Vesnin brothers

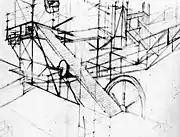
Alexander Vesnin's set design sketches for Alexander Tairov's 1923 production of "The Man Who Was Thursday". The set, according to Catherine Cooke, influenced the "Palace of Labor" competition entry by Vesnin brothers.

In 1906 the brothers created their first public architectural draft – a neoclassical competition entry for the tram terminal at Strastnaya Square. The second, a 1908 draft for a church in Balakovo by Alexander and Victor, combined elements of medieval architecture of Uglich and Kolomenskoye. This draft was recommended by the commission, however, none of the brothers had an architect's license and the church was built by Fyodor Schechtel. Later, Victor Vesnin asserted that Schechtel executed the Vesnin brothers’ design, but contemporary authors give credit to Schechtel alone, citing different proportions and a simplified tented roof alignment. Other Vesnin drafts of this period lean towards traditional 19th century eclecticism with formal neoclassical trim. Each of these drafts bears personal stylistic clues, but exact attribution to Alexander, Leonid or Victor remains a matter of conjecture.